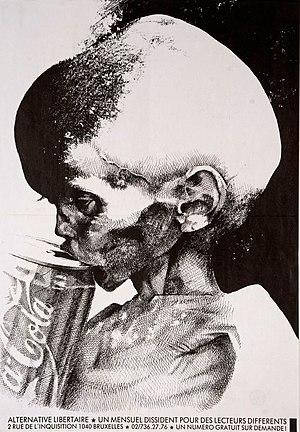
Une affiche réalisée pour le journal Alternative Libertaire en 1990 et rééditée en 1993.
Dans une acception large, et depuis la fin des années 1960, le tiers-mondisme désigne un courant de sympathie vis-à-vis des pays du tiers-monde, ainsi que le soutien, sous diverses formes, à leur développement économique et politique. Dans un sens plus restreint et polémique, l'expression désigne, dès la fin des années 1970, un courant d'idées qui attribue la responsabilité de la pauvreté du tiers-monde aux interventions des pays occidentaux.